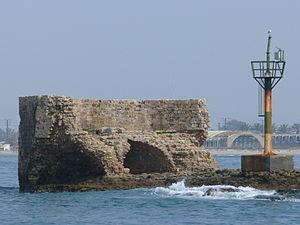
La Guerre de Saint-Sabas constitua un épisode dans la lutte que se livrèrent Gênes et Venise pour la suprématie maritime en Méditerranée. Elle eut pour origine une dispute concernant une propriété d’Acre appartenant au monastère de Mar Saba réclamée par les deux puissances. Venise reçut l’appui de Pise, des Templiers, des chevaliers teutoniques, de la plupart des Ibelin et des Provençaux alors que les Génois recevaient celui des Hospitaliers, des marchands catalans et de deux importants Ibelin : Jean d'Arsouf et Philippe de Montfort. La guerre se déroula sans relâche jusqu’en 1258, puis sporadiquement jusque vers la fin du royaume, impliquant même, dans les années 1260, l’Empire de Nicée. Elle eut pour conséquence un déclin de la noblesse de Terre Sainte, l’affaiblissement de Saint-Jean-d'Acre comme port et centre commercial important et rendit impossible toute planification unifiée d’une croisade maritime pour assurer la survie du royaume de Jérusalem.